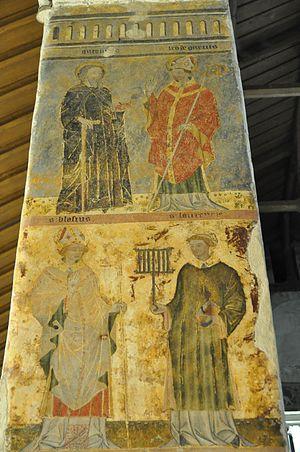
Fresque de saints.
L'église Saint-Léger est une église catholique située à Ébreuil, en France.
Ébreuil est une commune française, située dans le département de l'Allier en région Auvergne-Rhône-Alpes.